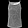
Label: T - shirt / top